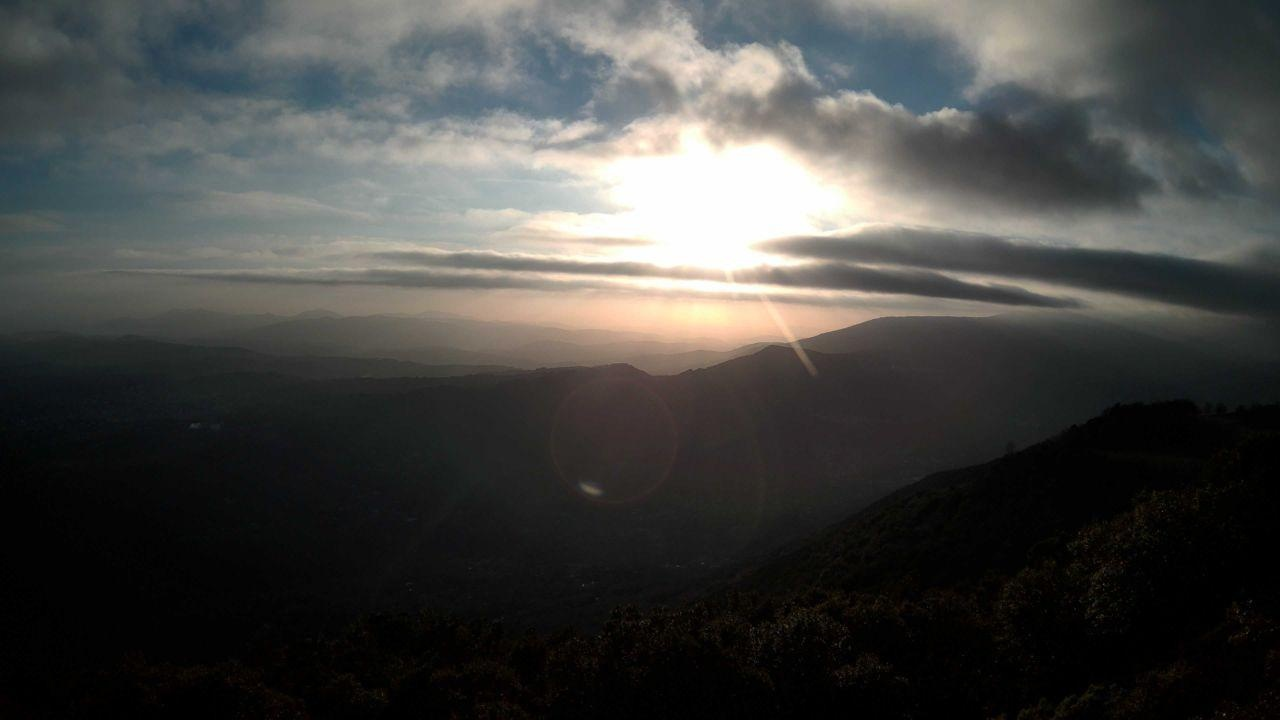
Fire: no
Smoke: no